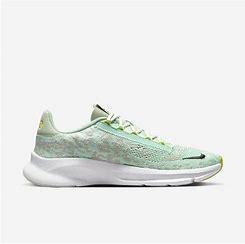
Brand: Nike
Model: Superrep Go 3 Flyknit Next Nature